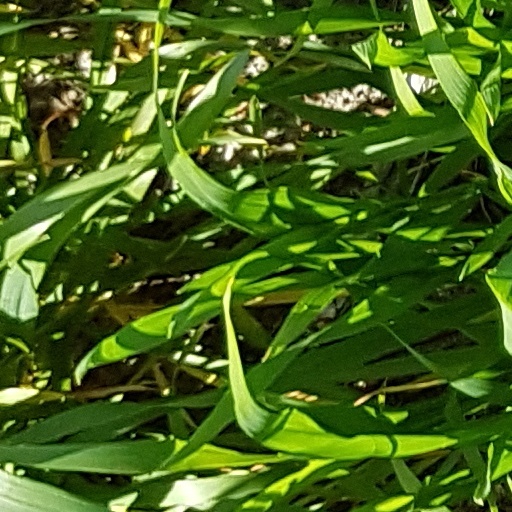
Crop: wheat